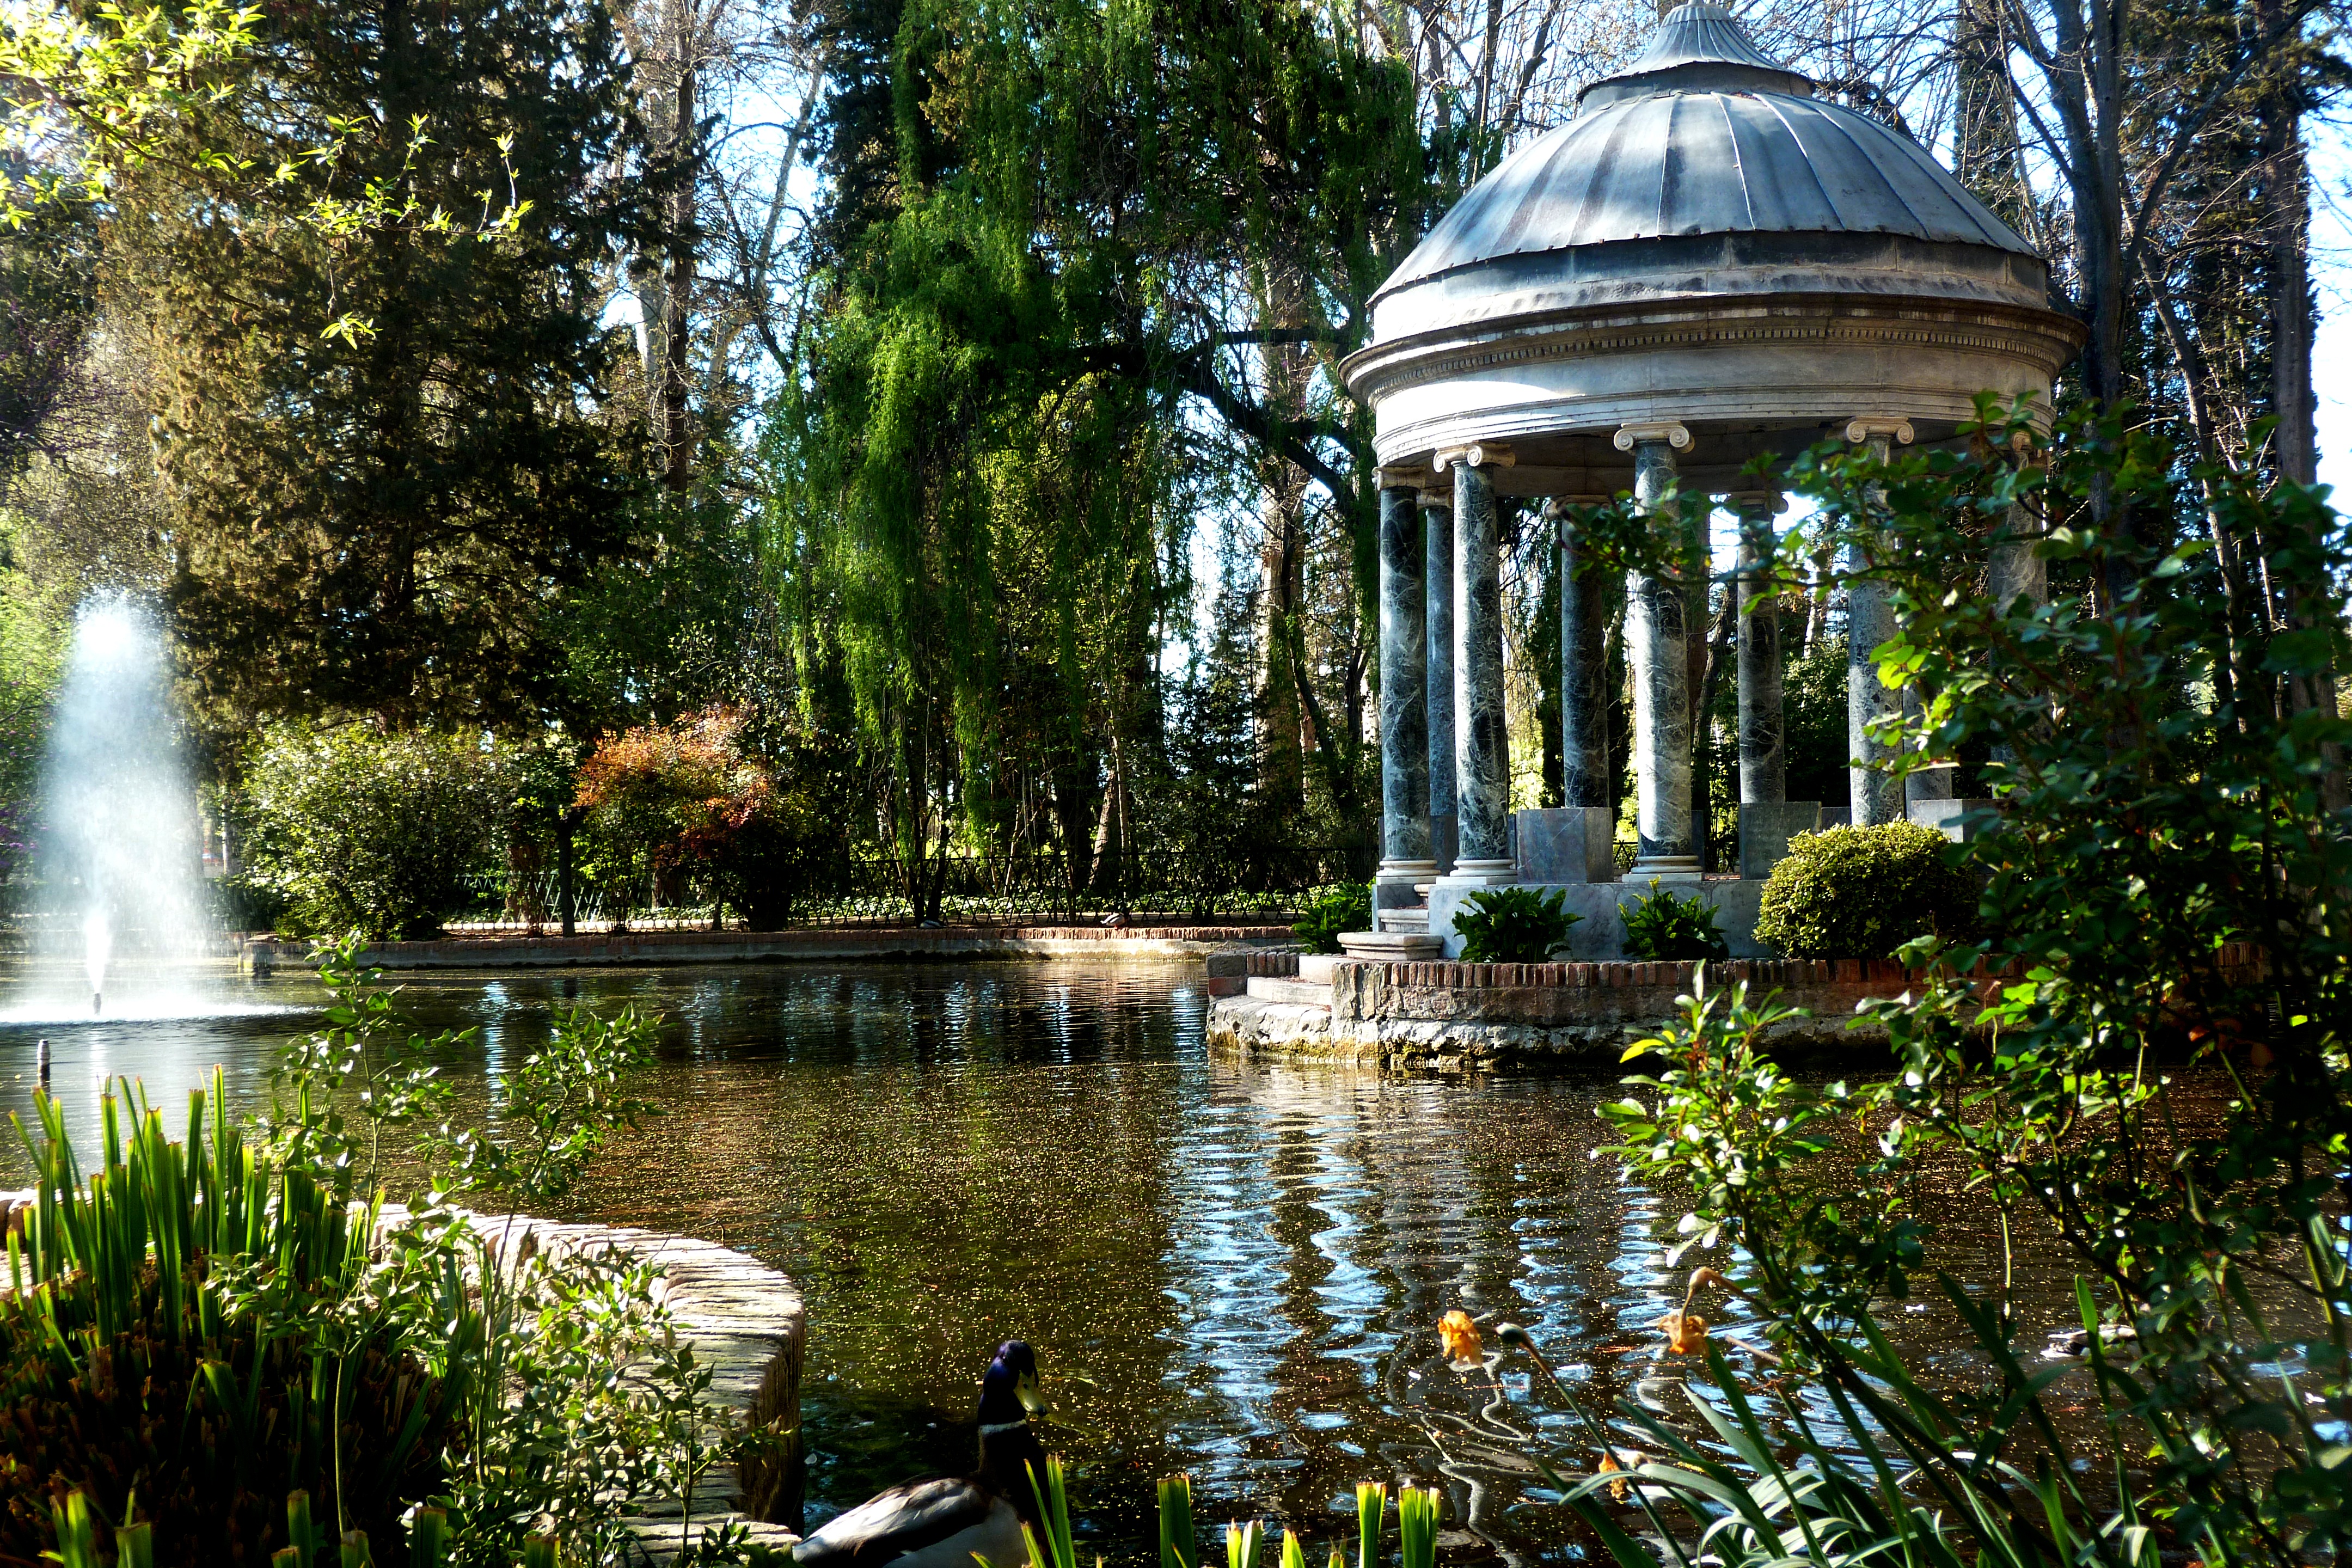
landscape, tree, water, flower, pond, reflection, autumn, park, botany, garden, roundabout, botanical garden, estate, water feature